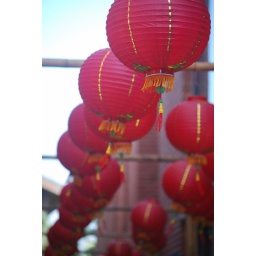
(3) lanterns -- no festival is complete without a few red paper lanterns dancing in the wind